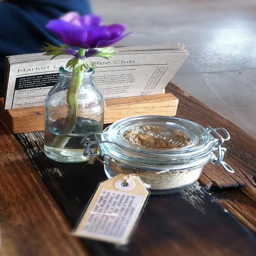
A table topped with a jar of brown stuff.
A small desk with paperwork, glass bottle and jar.
Cake mix is fashioned in a glass crock with a bright purple flower sitting beside it.
There's no reason not to decorate a desk with a lovely flower.
A vase with a purple flower, and a cannister of spice sits on a desk.